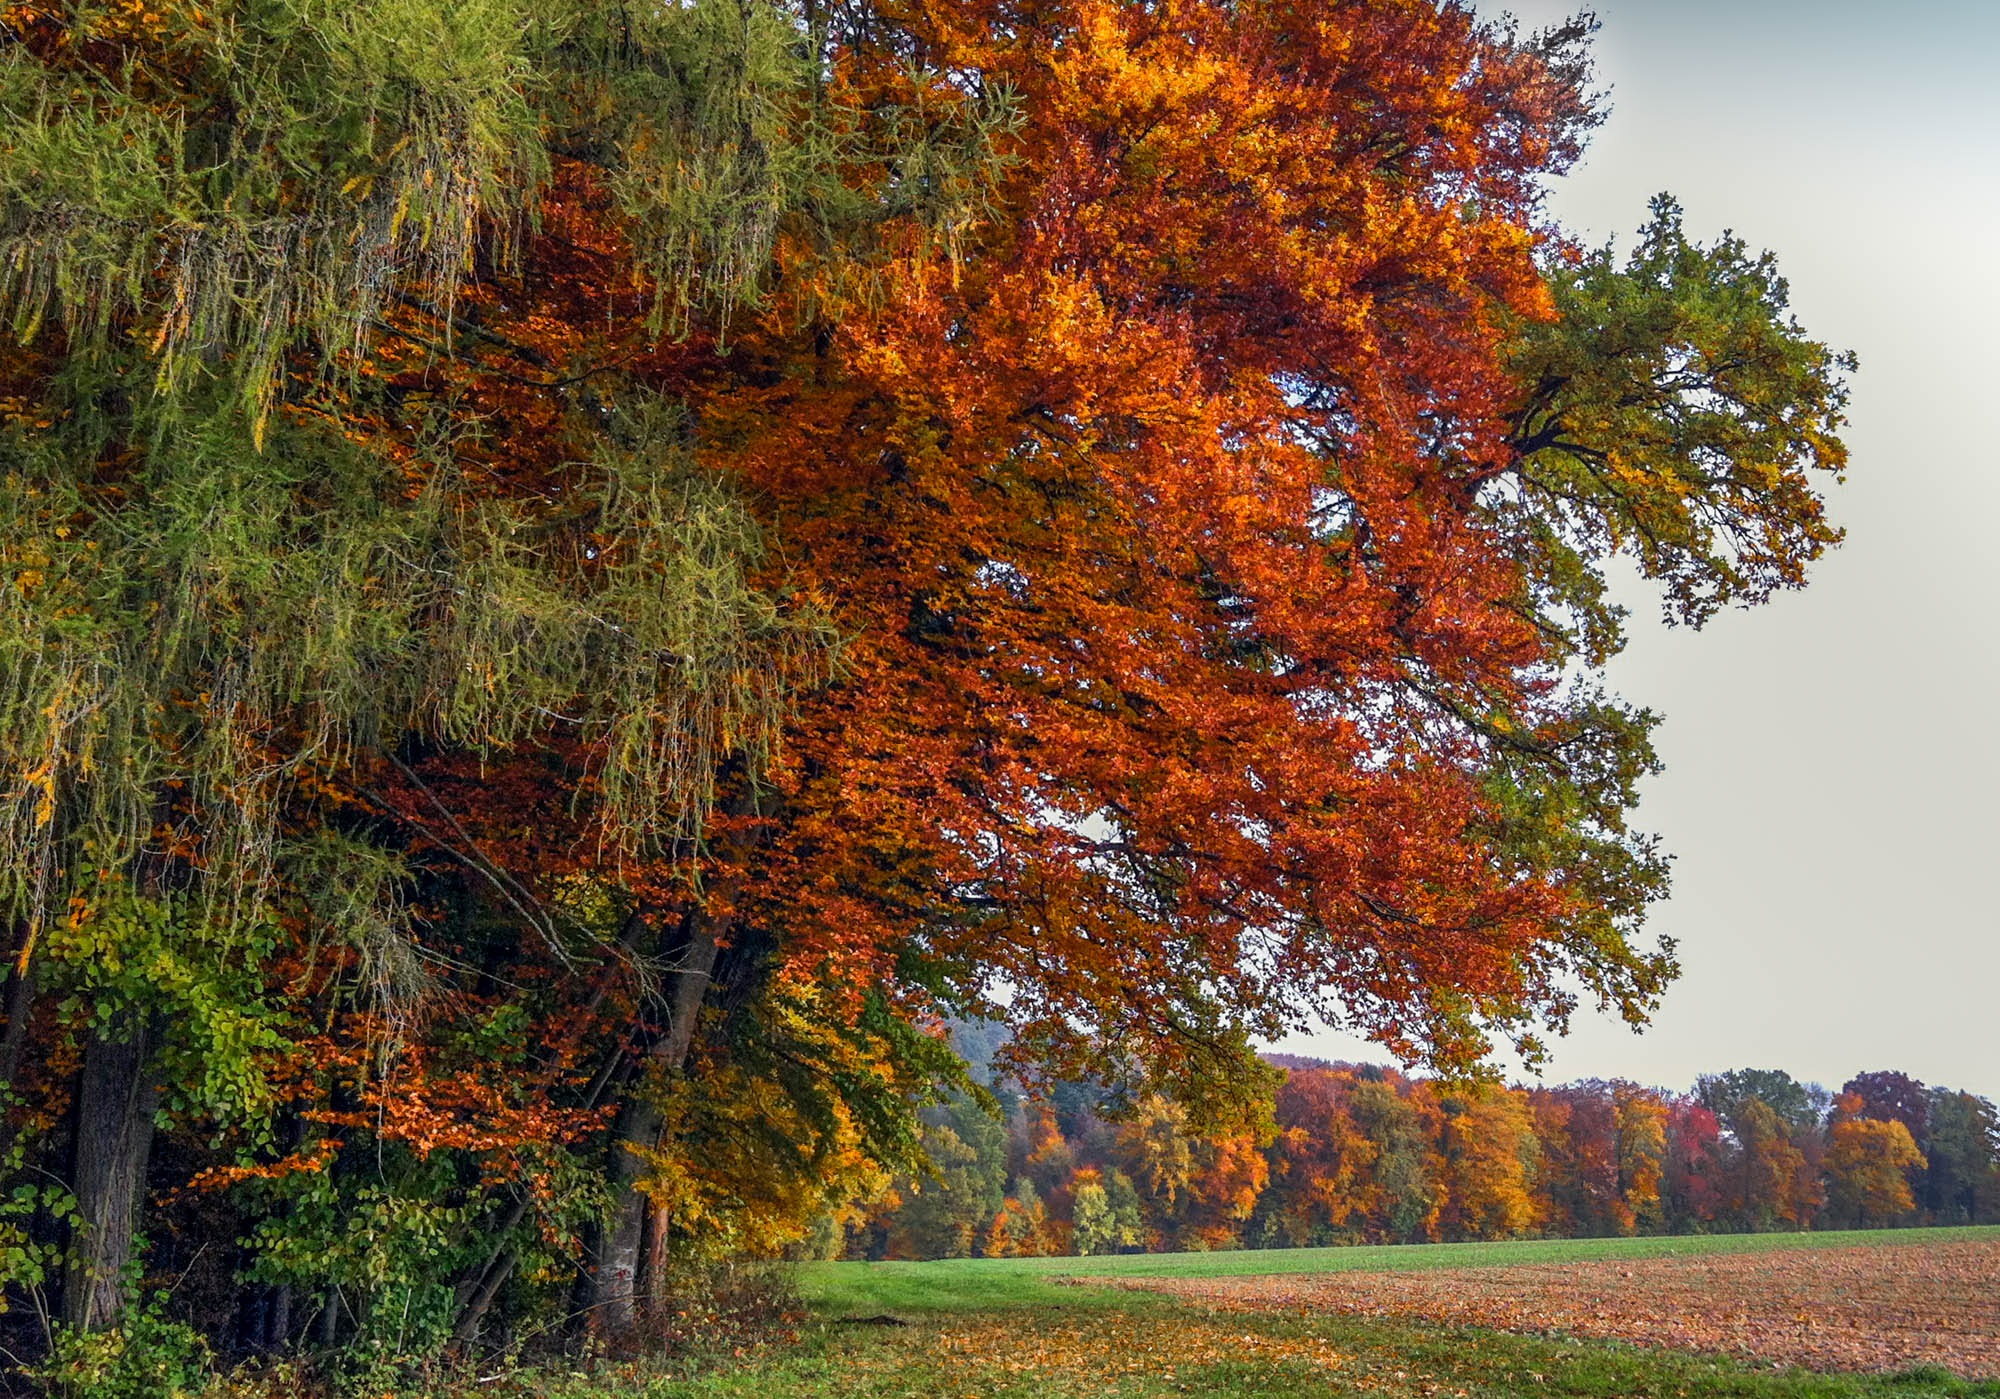
tree, plant, prairie, leaf, fall, autumn, season, trees, deciduous, grove, woodland, autumn landscape, ecosystem, colors fall, warm colors, flowering plant, woody plant, temperate broadleaf and mixed forest, land plant